Masuga Station

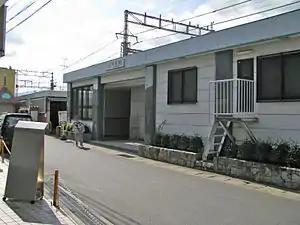
Masuga Station

is a passenger railway station located in the city of Kashihara, Nara Prefecture, Japan. It is operated by the private transportation company, Kintetsu Railway.